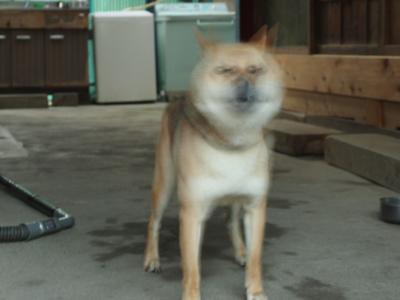
回答: 朝早く吠えて「うるさい!」と叱ったら、それからマナーモード